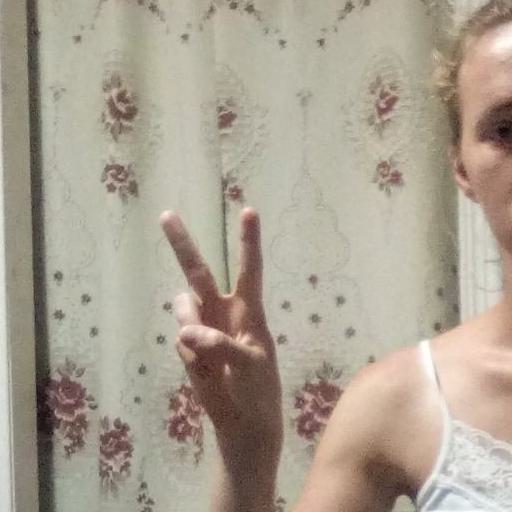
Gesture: peace